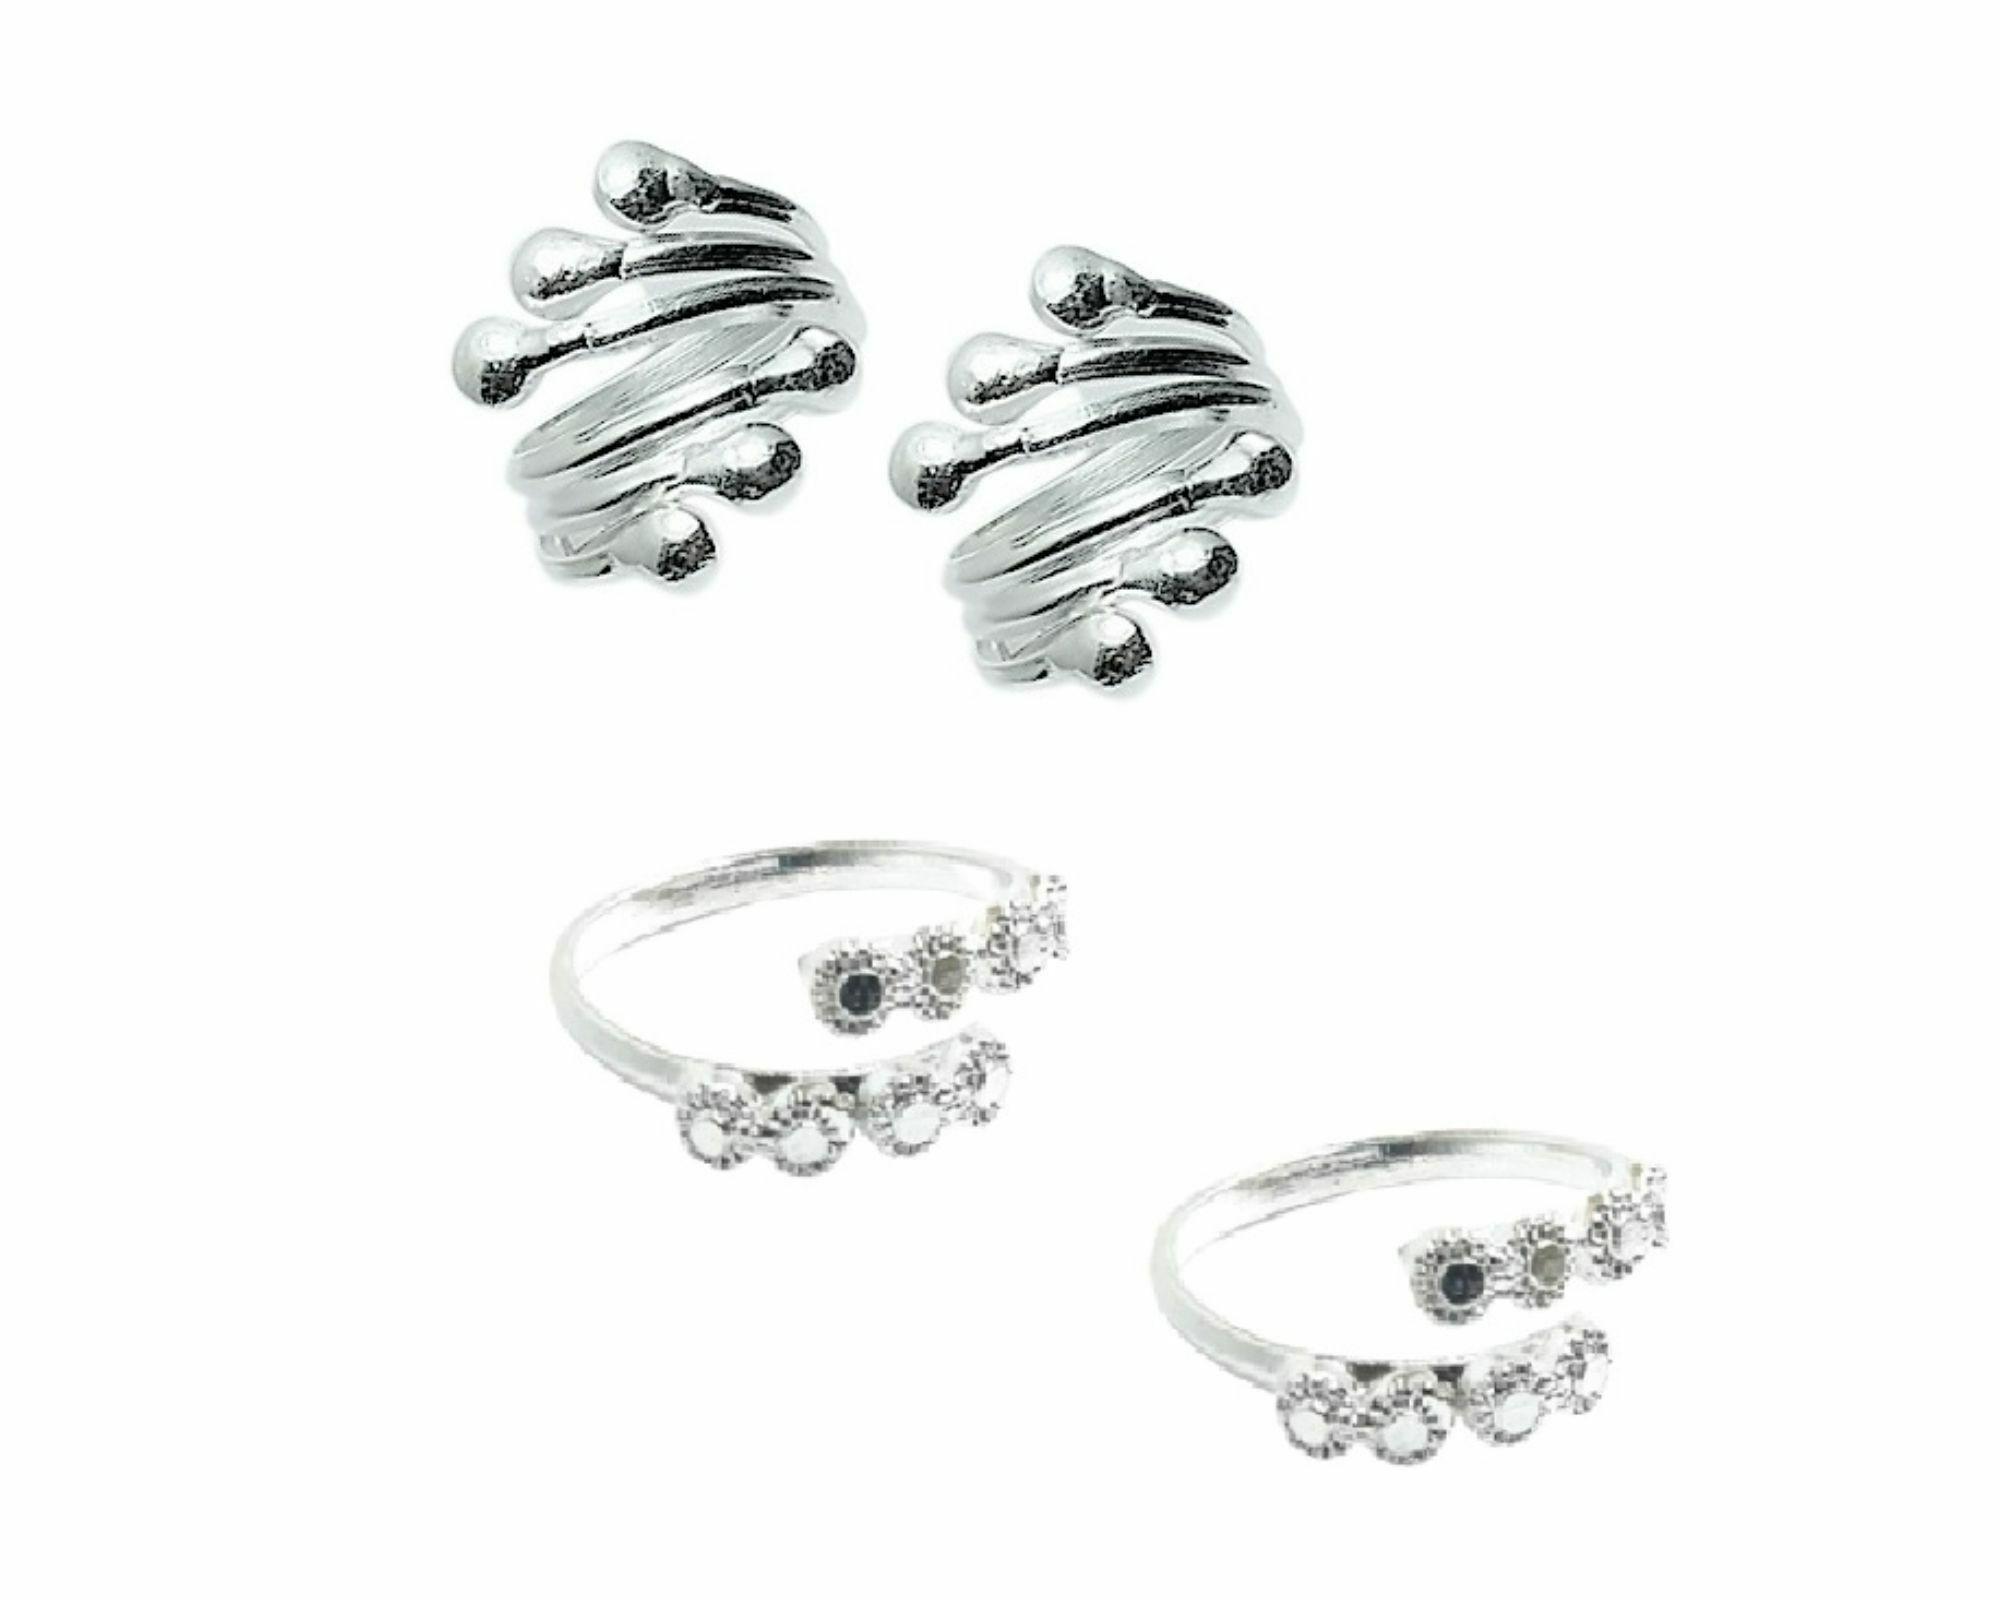
Kamada creations Designer Toe ring Set
Type: Traditional Jewellery
Brand: Kamada Creations
Price: Rs. 162
 Increase your style quotient with these Elegant Toerings from Kamada Creations. Designed to perfection these DBSain pattern toe rings will instantly attract your beauty. Oxidized Silver DBSated Toe rings pair gives an elegant looks you require for all your Occasions. Adjustable in Size with smooth curves to keep your skin safe. Skin friendly - nickel free and lead free as per international standards. Anti-allergic and safe for skin Pretty enough to adorn the feet of a princess, these toe-rings make great festive wear too. Make an Admirable Gift for your friend sister, mother or wife, anniversary, birthday gift, Suitable for party, Office or Daily Wear.
Features: skin friendly,lightweight,silver plated
Included: 2-PAIR-OF-TOE-RING-SET